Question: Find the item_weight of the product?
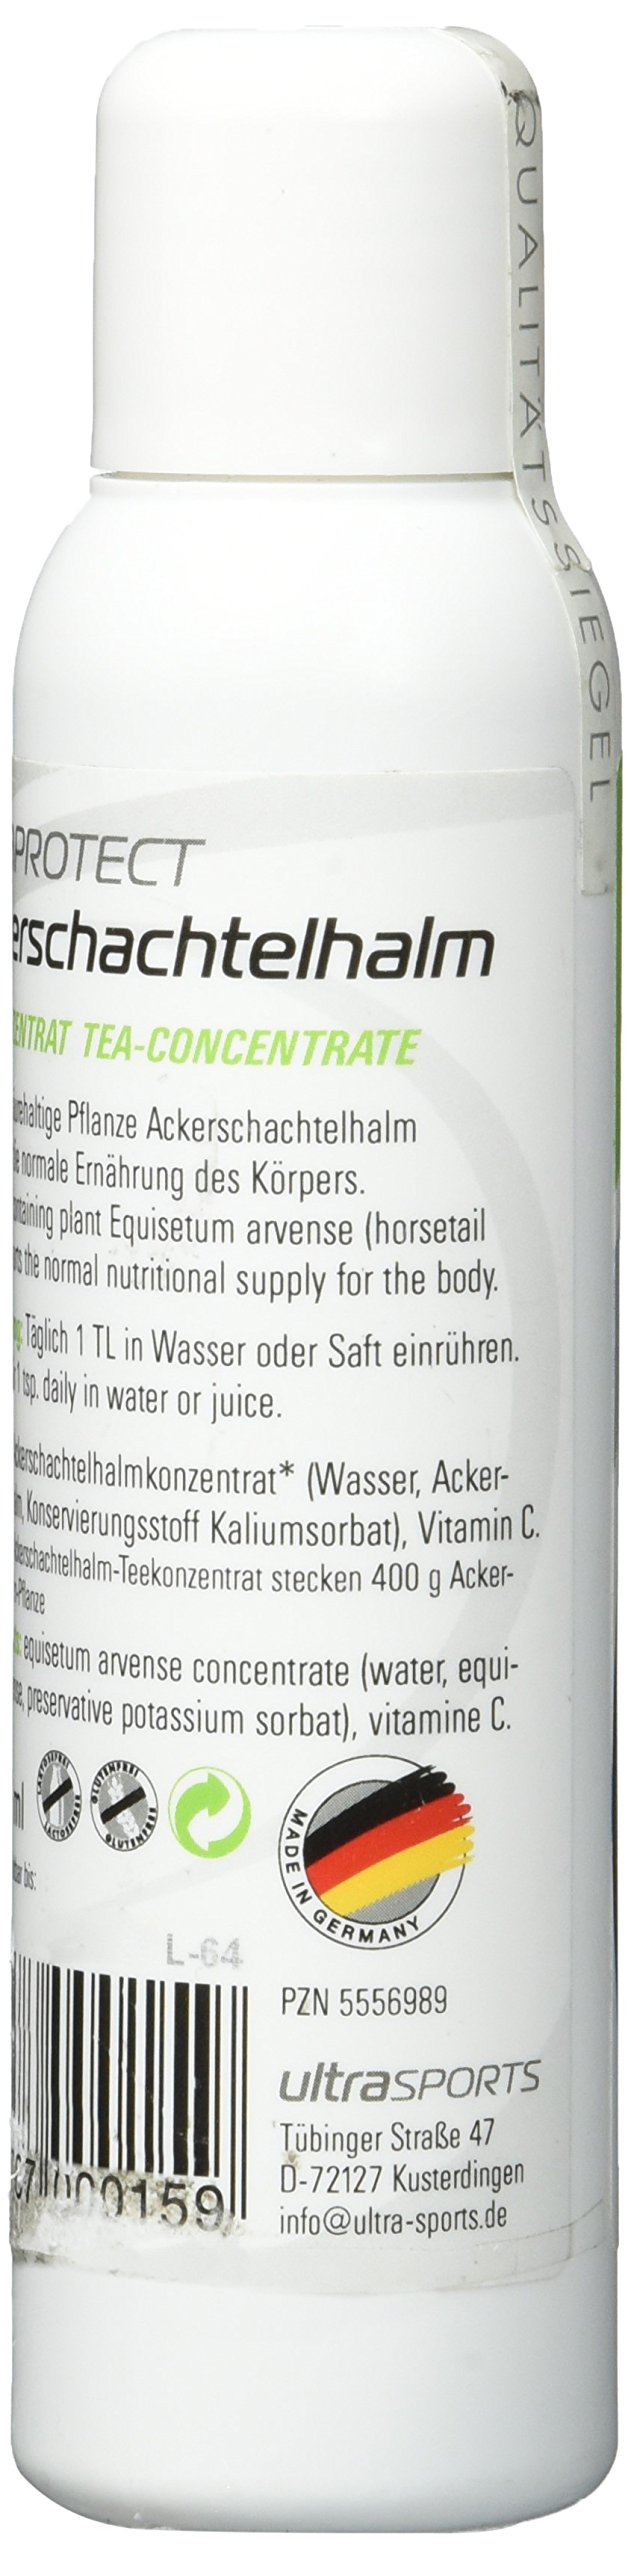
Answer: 400.0 gram